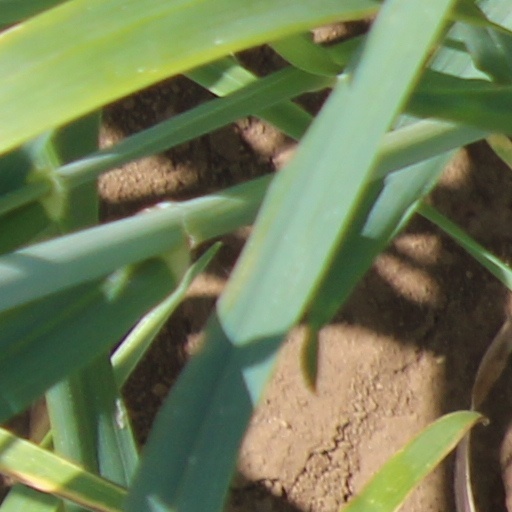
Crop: wheat